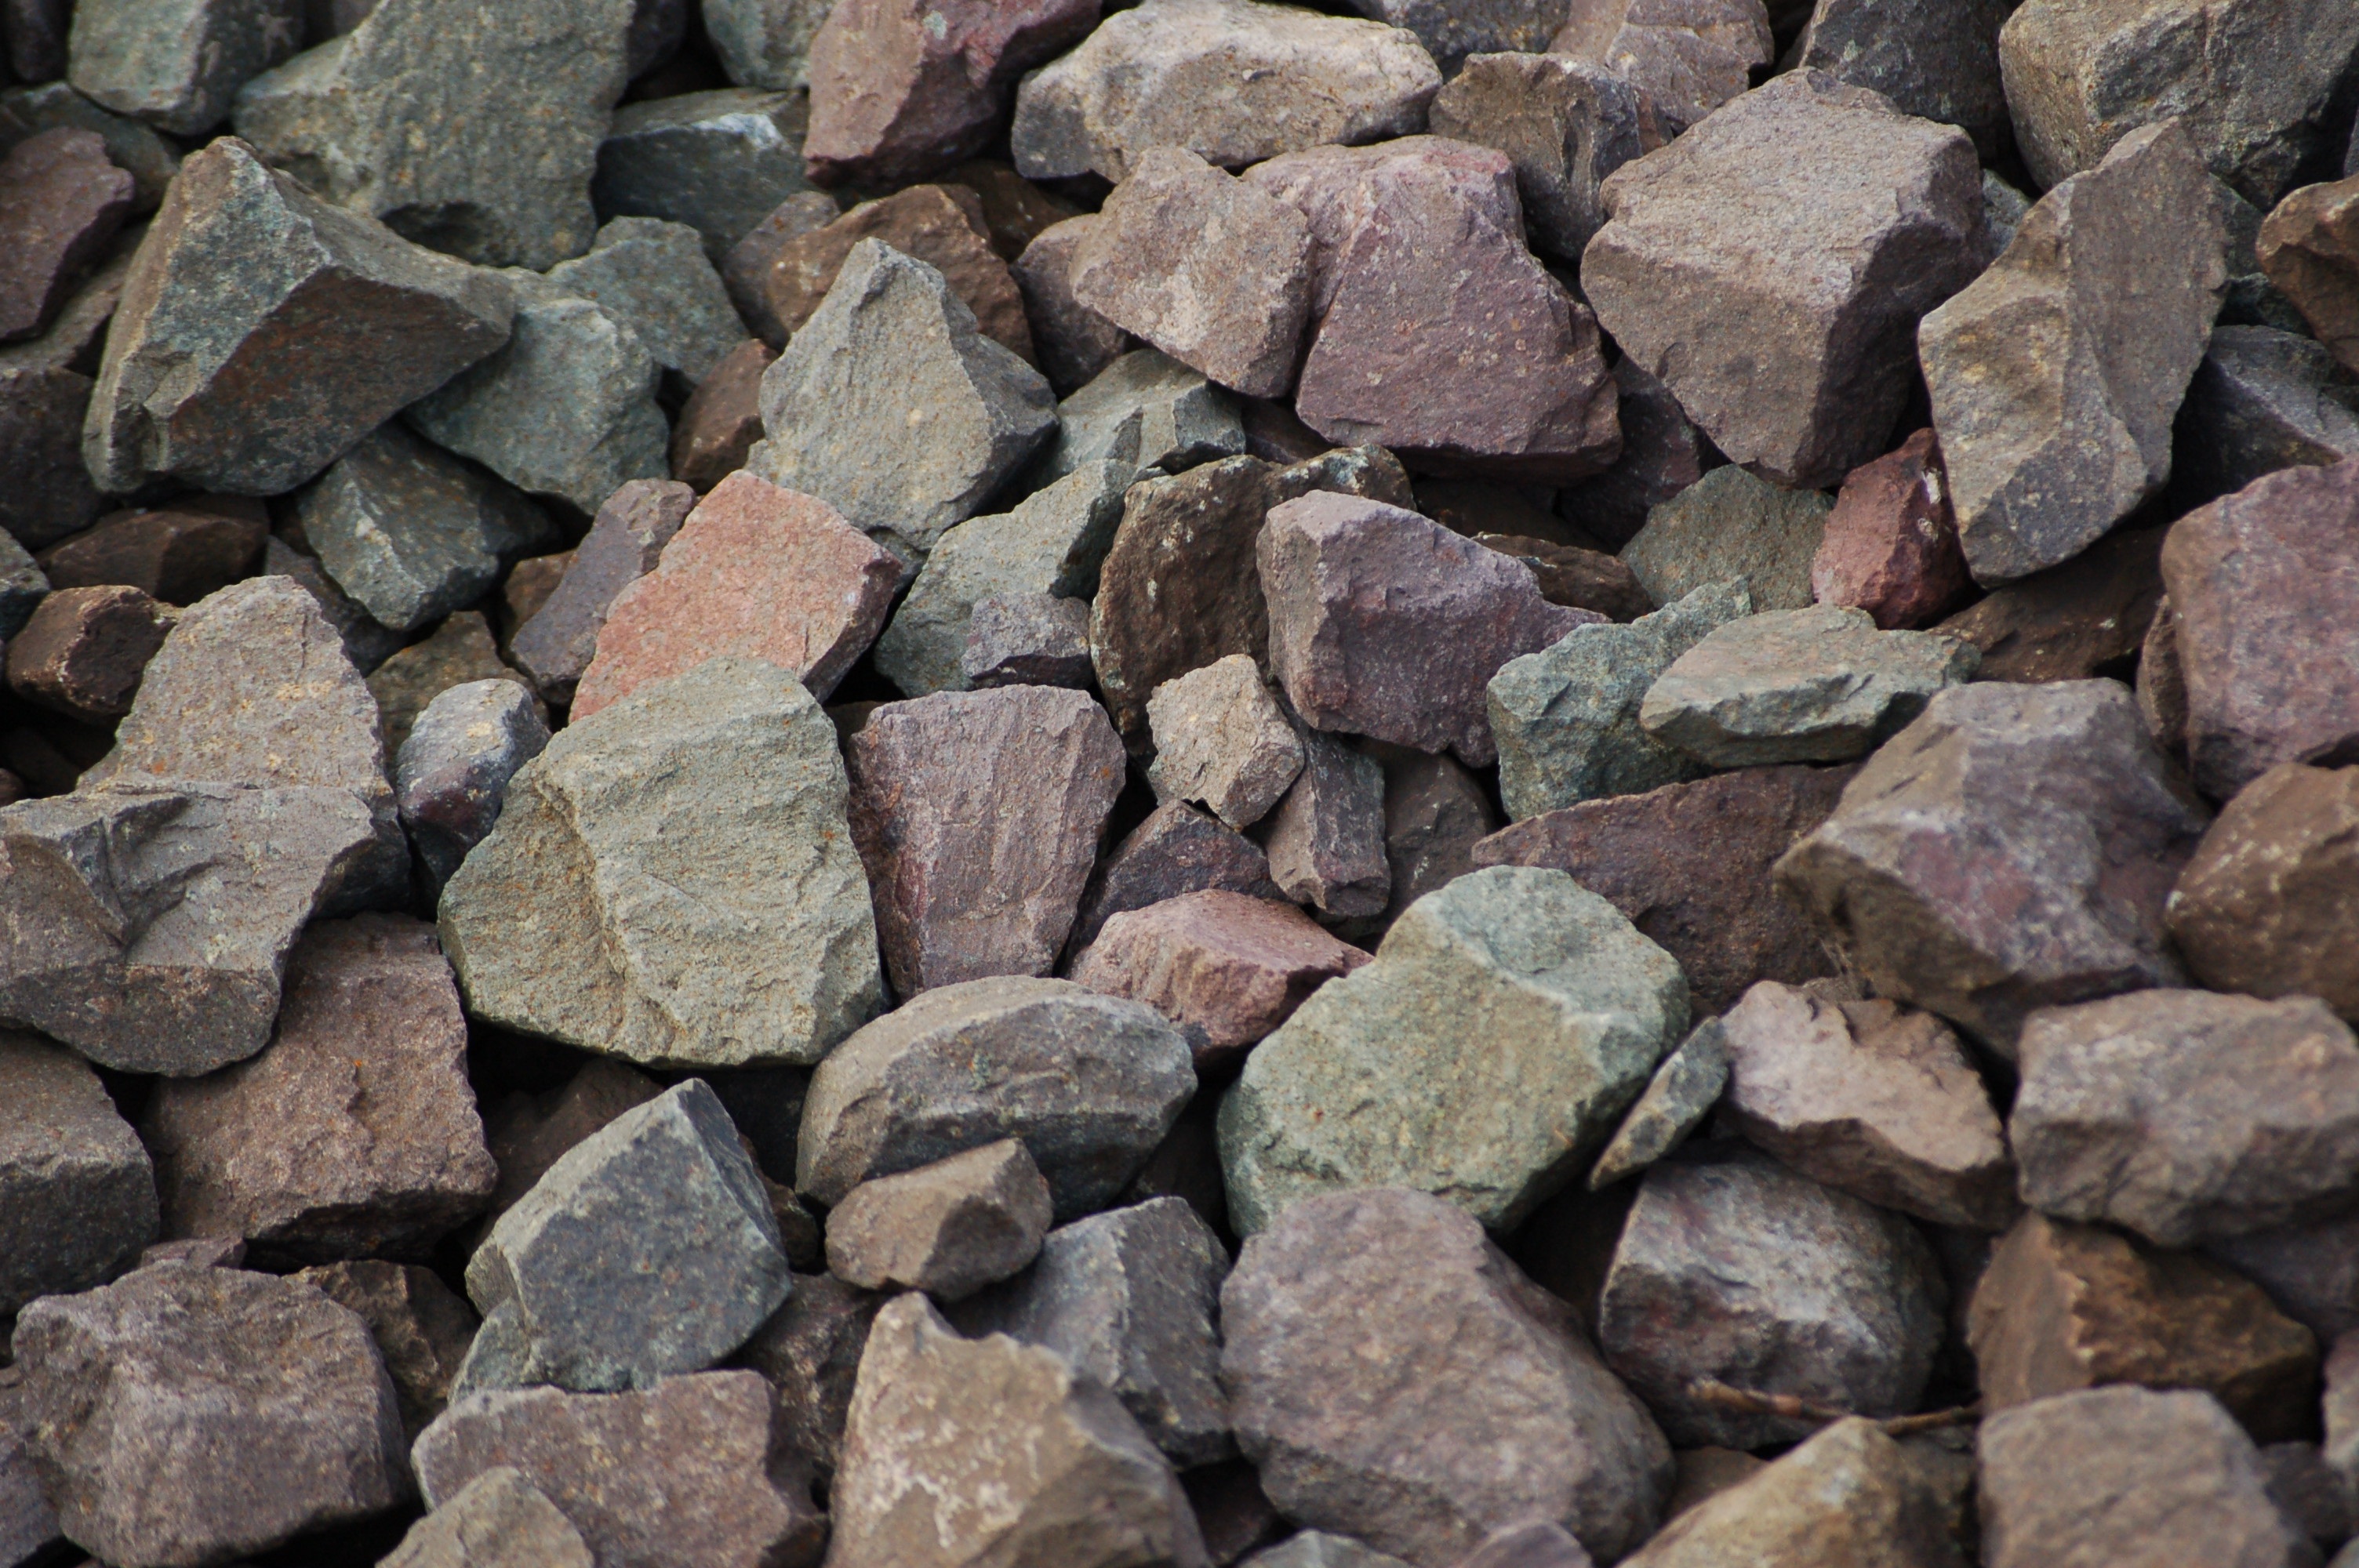
rock, floor, wall, pebble, soil, stone wall, material, stones, rubble, gravel, flooring